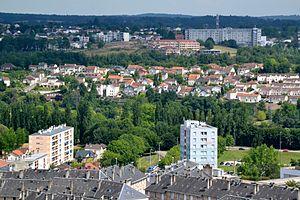
Quartier de Soudanas puis Panazol depuis le campanile de la gare de Limoges. Au premier plan, la cité des Coutures puis la Vienne.
Panazol est une commune française du département de la Haute-Vienne, en région Nouvelle-Aquitaine.